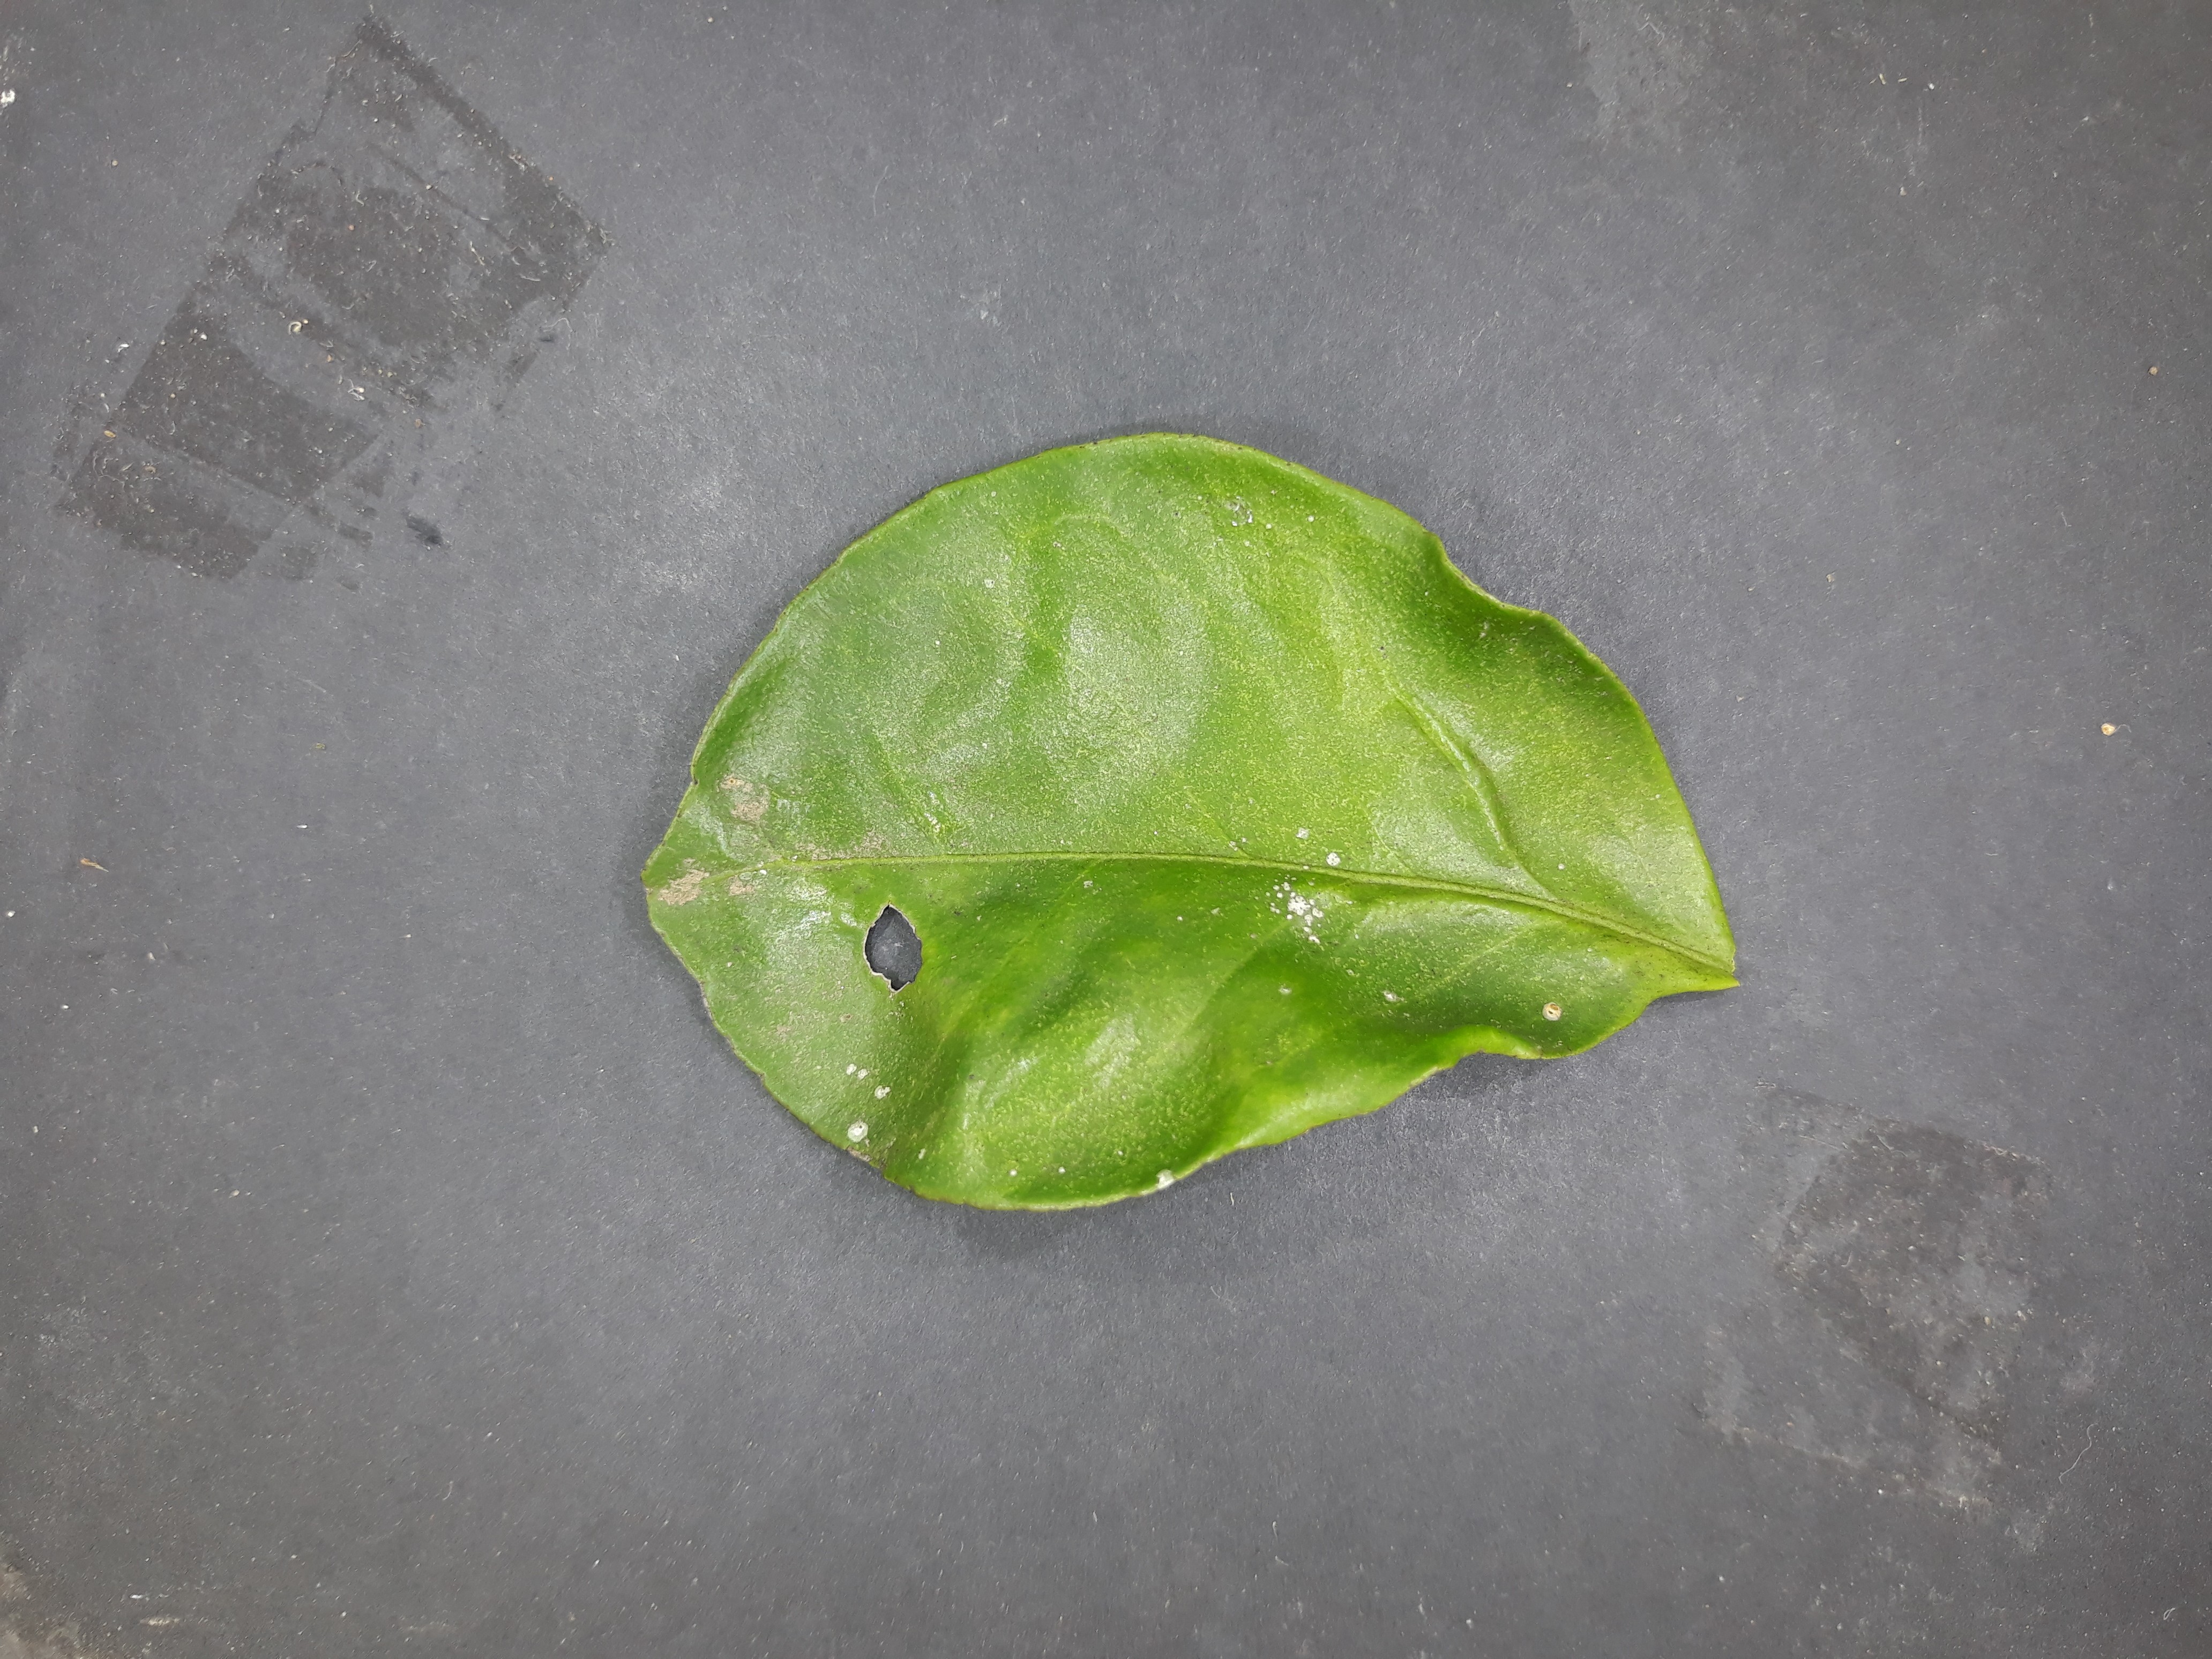
Label: Citrus_leafminer